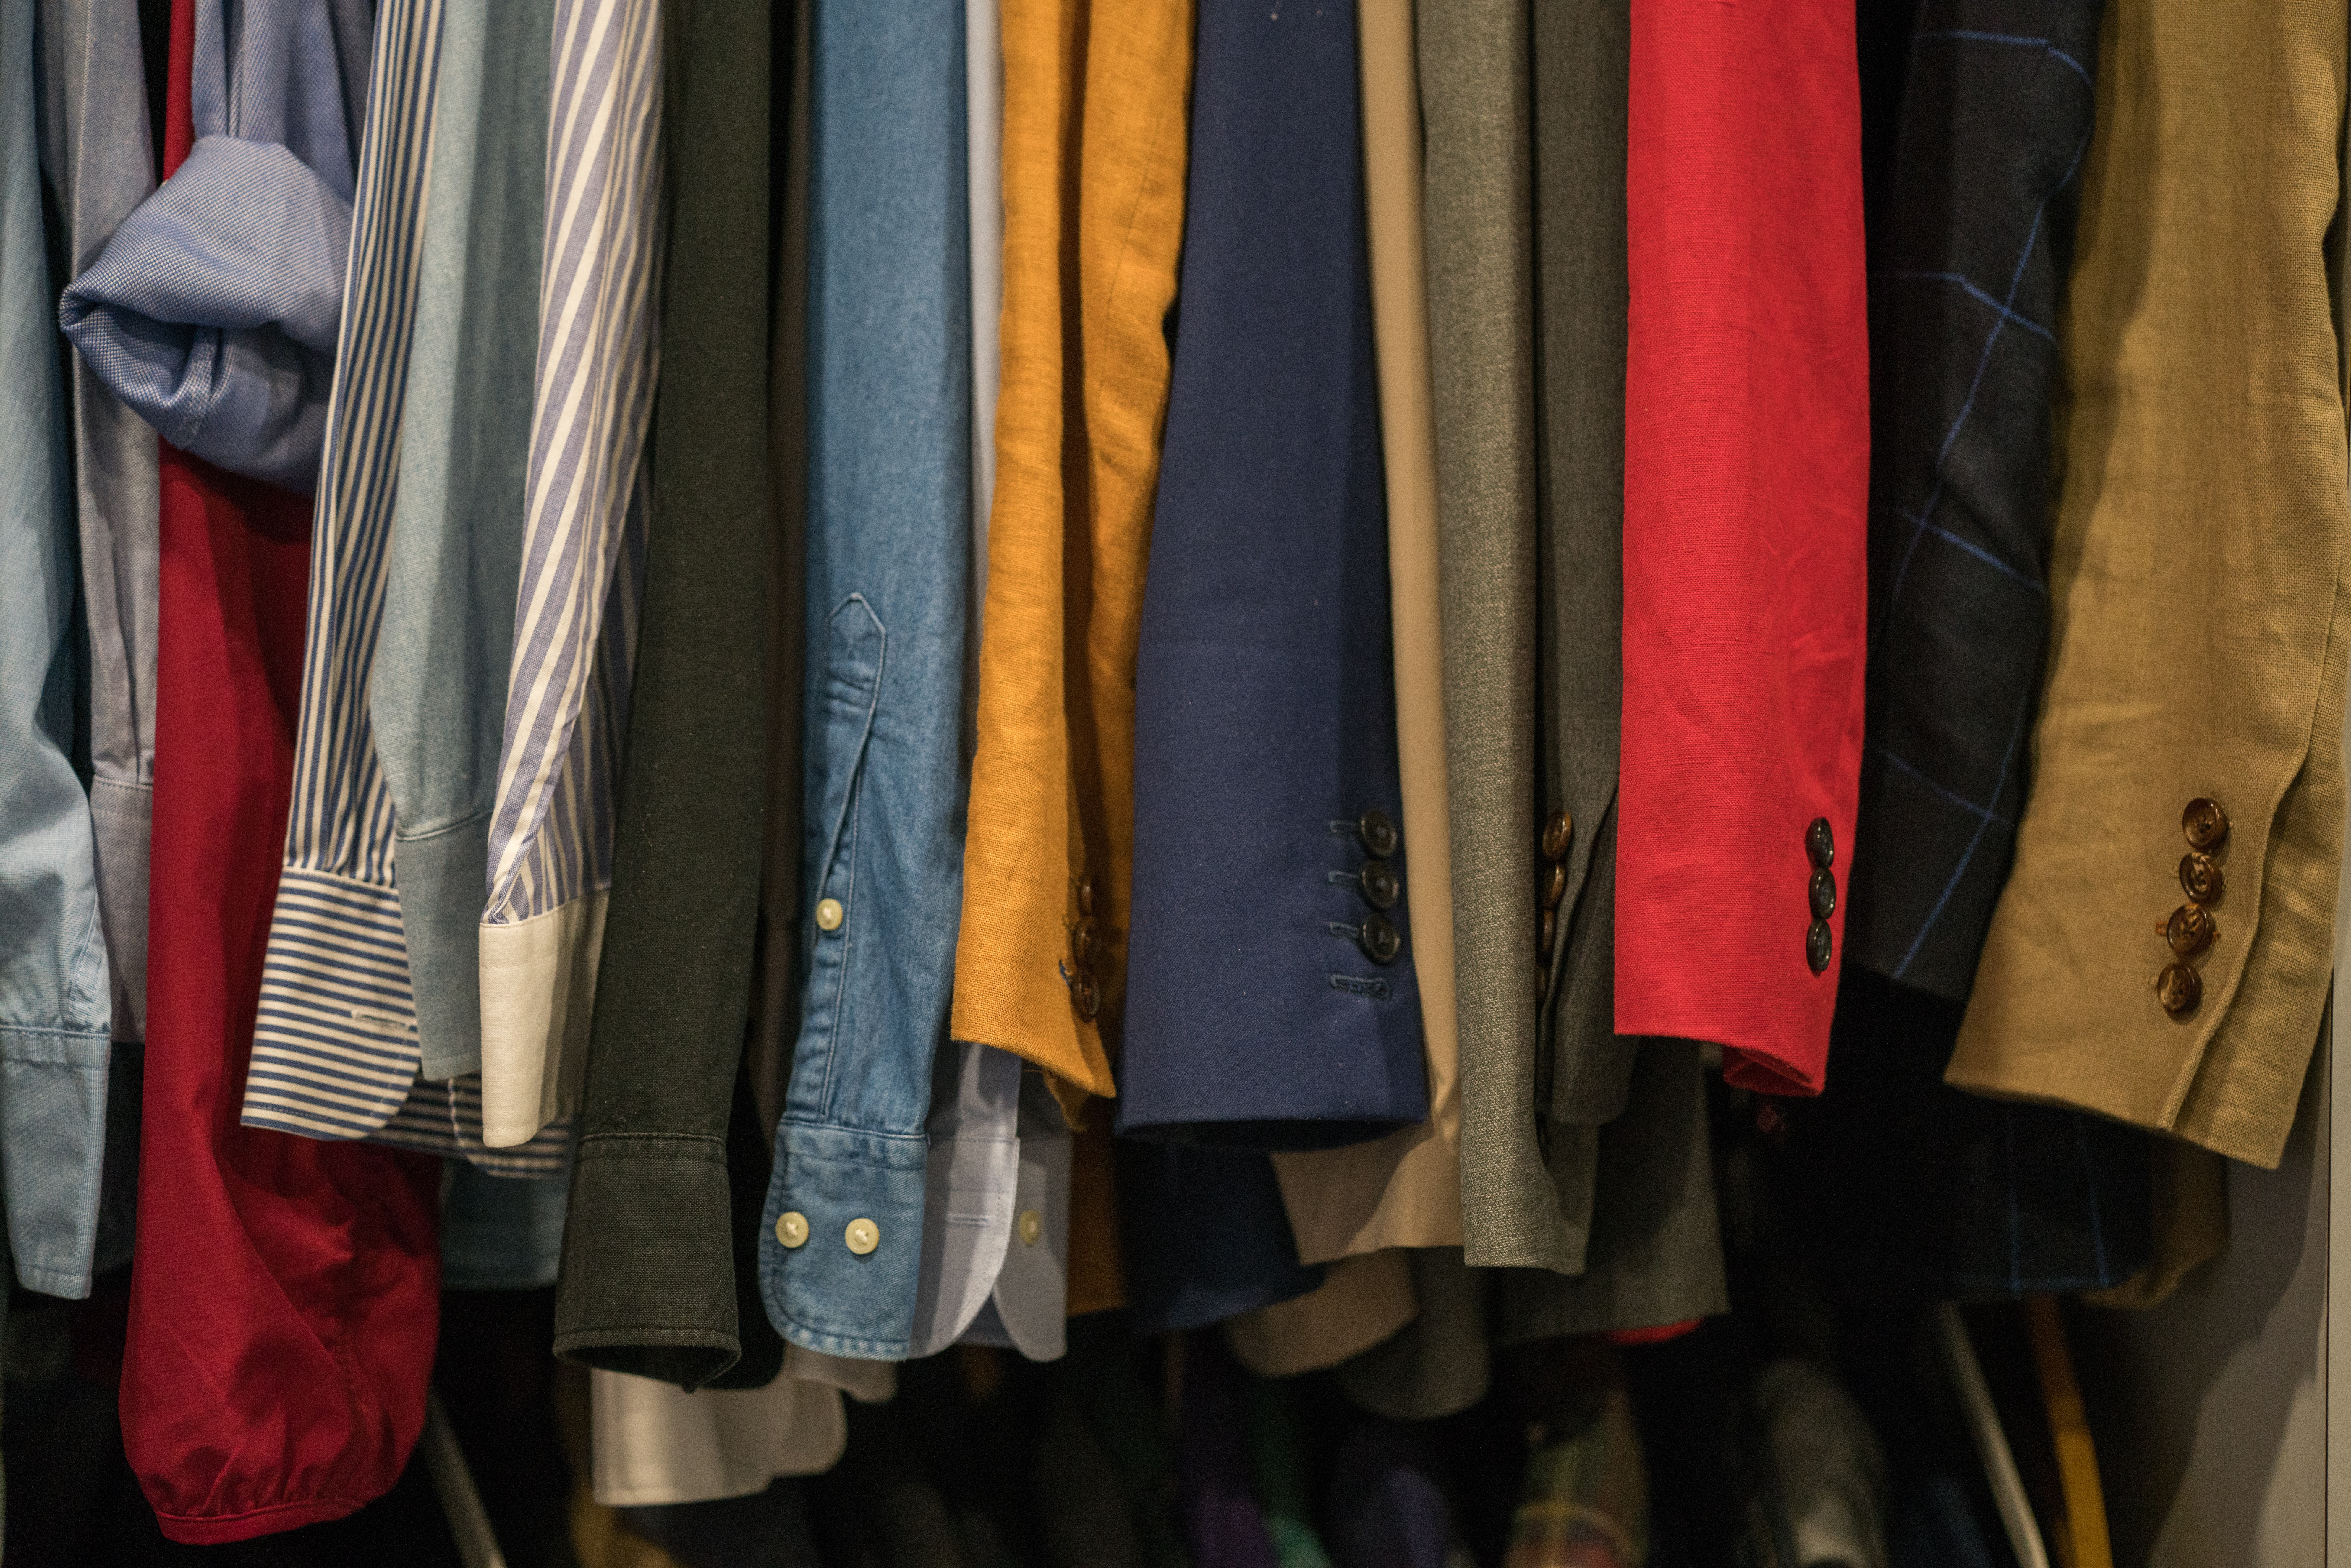
clothing, room, closet, textile, outerwear, leather, clothes hanger, jacket, t shirt, wardrobe